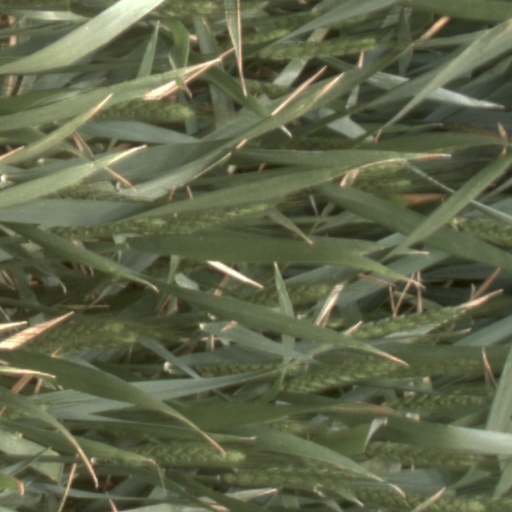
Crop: wheat